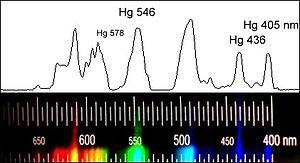
Un tube fluorescent est une lampe électrique de forme tubulaire, de la famille des lampes à décharge à basse pression. Il contient du mercure à l'état gazeux, dont les atomes sont ionisés sous l'effet d'un courant électrique appliqué entre les électrodes placées à chaque extrémité du tube ; ils émettent alors par luminescence un rayonnement essentiellement ultraviolet, qui est converti en lumière visible par la poudre fluorescente déposée sur les parois du tube. La couleur de la lumière émise dépend de la nature de la poudre fluorescente utilisée.